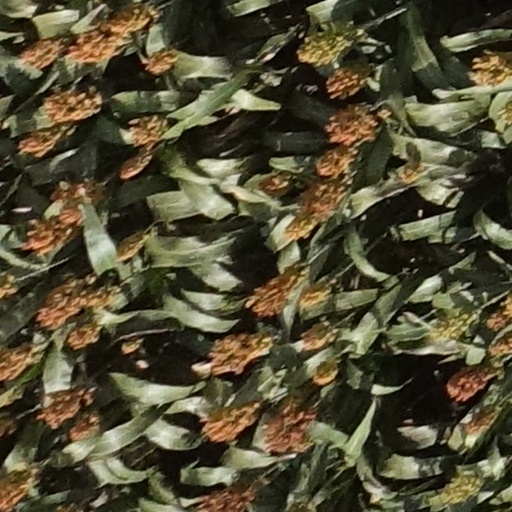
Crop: sorghum